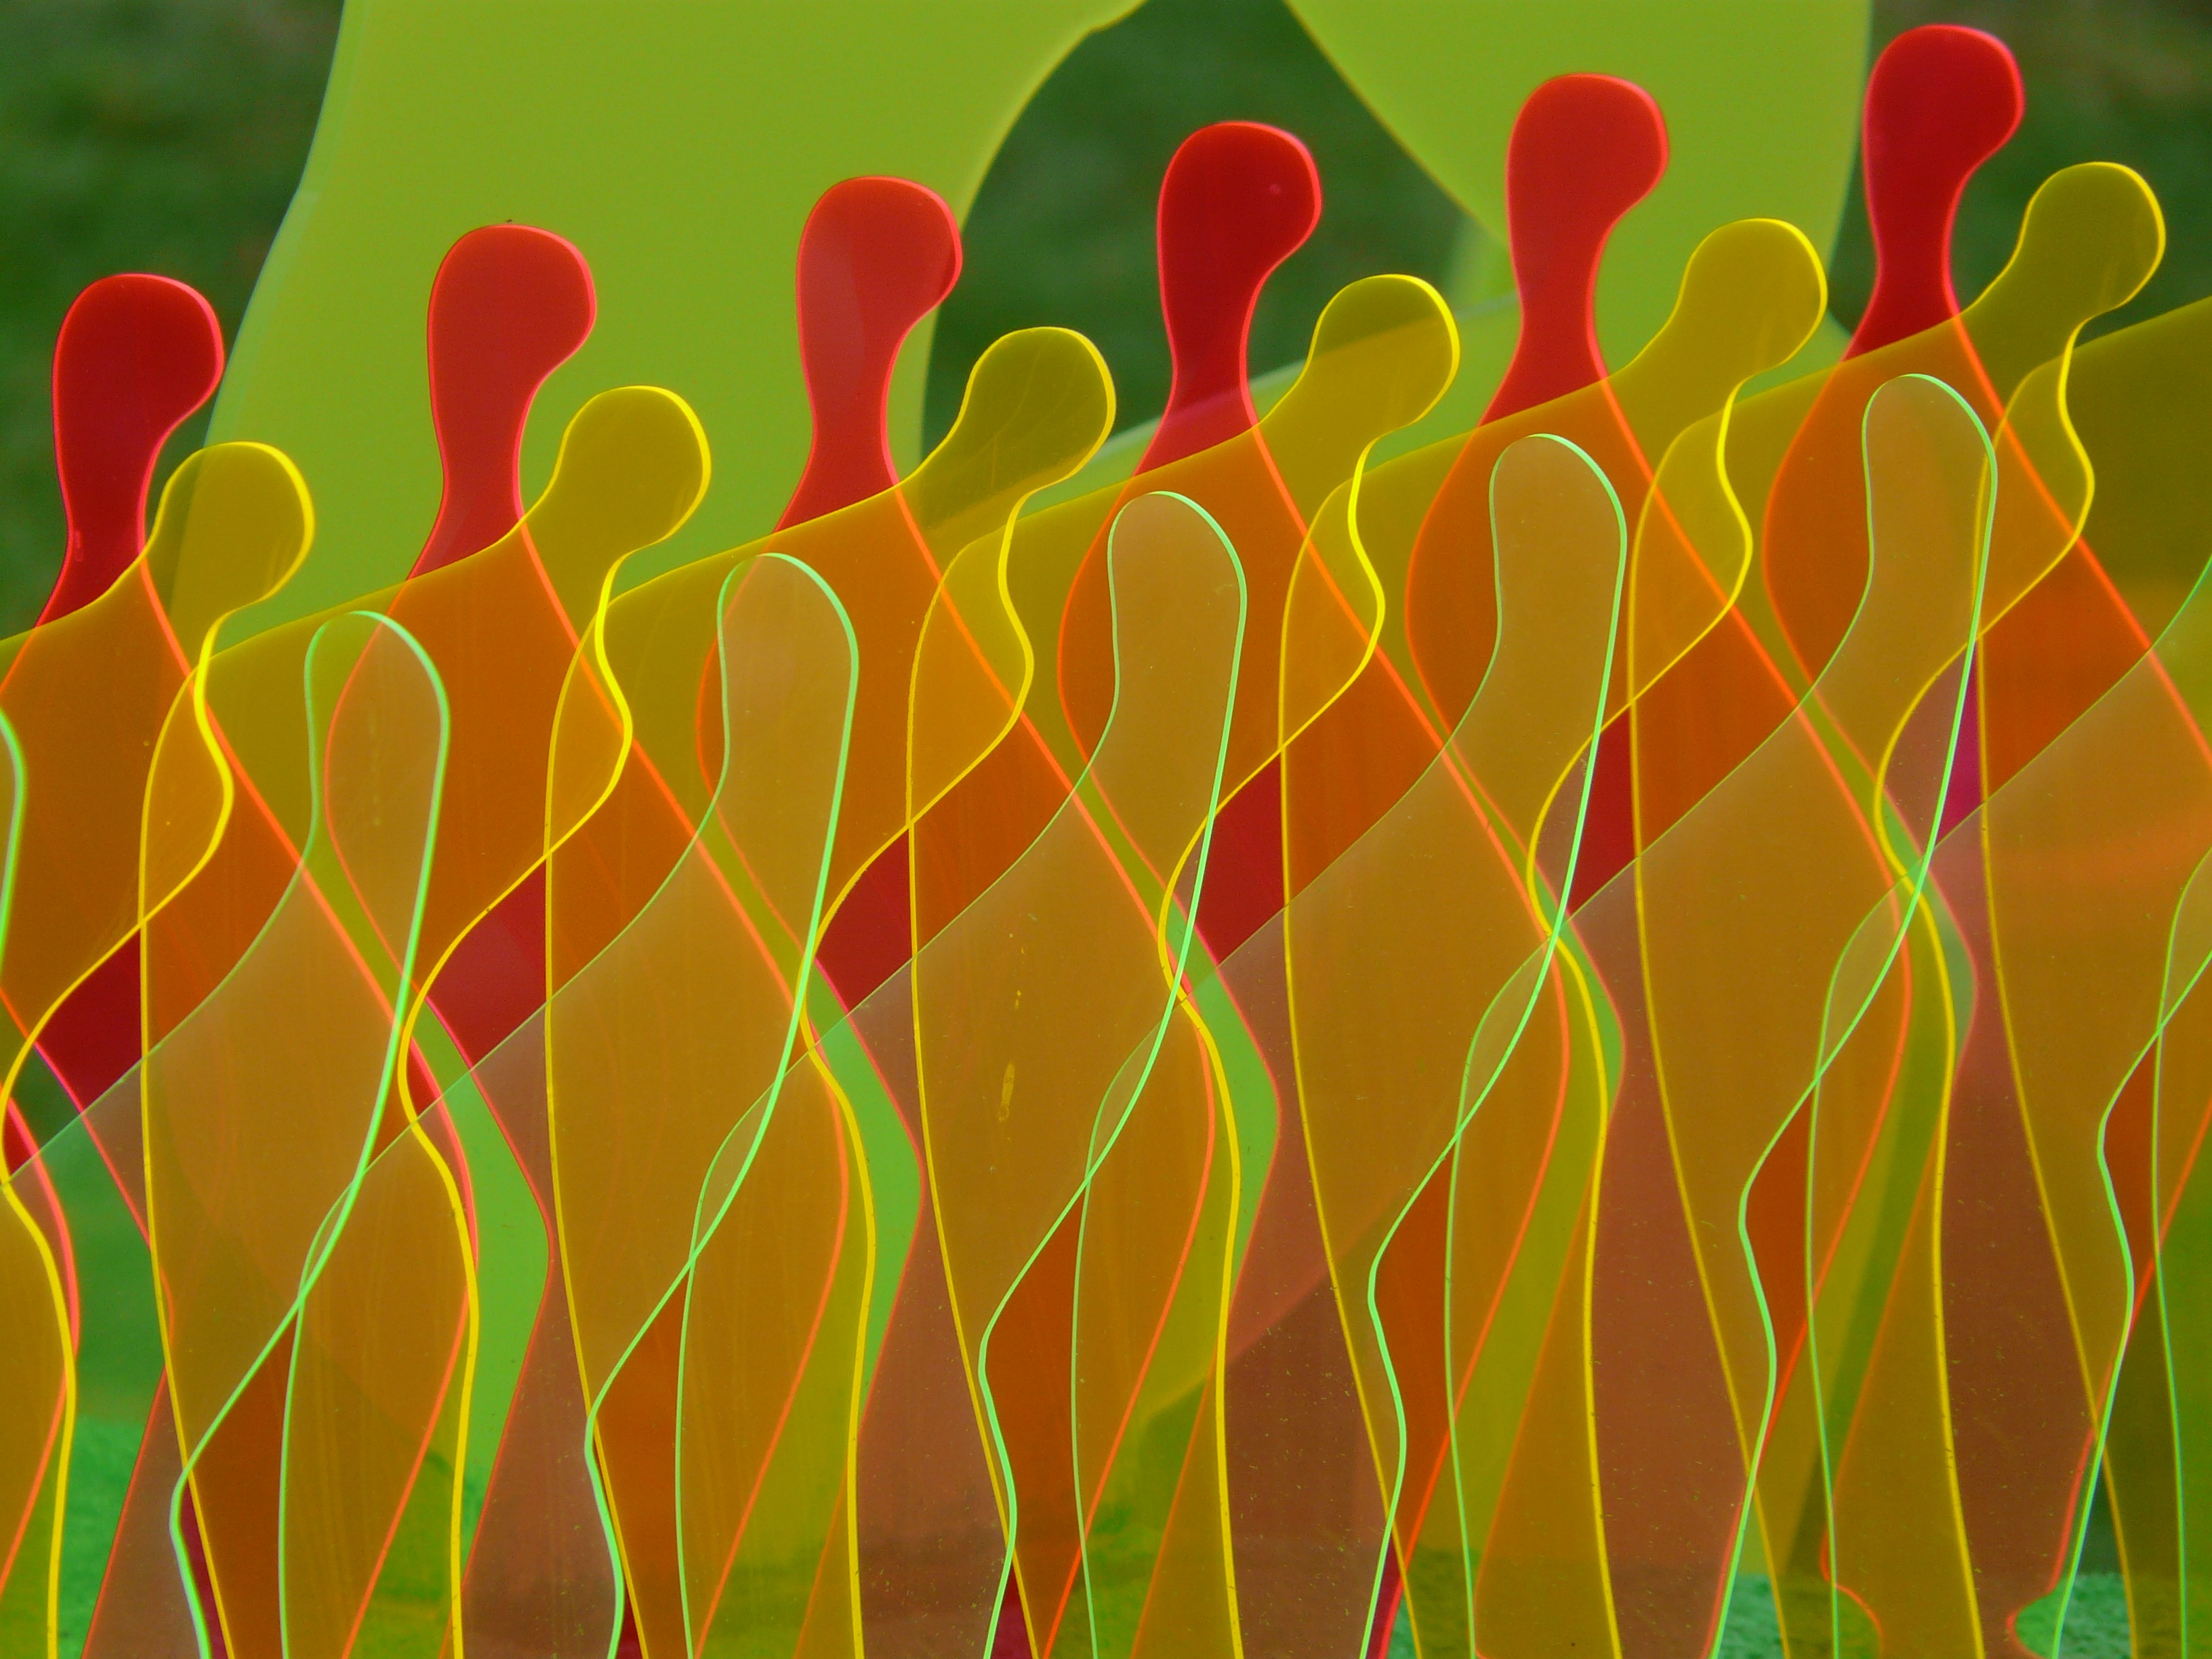
grass, branch, abstract, plant, sunlight, plastic, leaf, flower, crowd, orange, line, green, red, color, human, colorful, yellow, flora, artwork, fluorescent, art, bright, personal, macro photography, modern art, flowering plant, gaudy, grass family, plant stem, land plant